COVID-19 pandemic in Peru

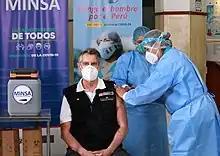
Peru's interim President Francisco Sagasti gets vaccinated against COVID-19 at a military hospital in Lima

President Vizcarra announced on 8 May the decision to extend the State of Emergency until Sunday 24 May. It was indicated, between the National Police and the Armed Forces, there will be 150,000 troops on the streets, enforcing the measures ordered. The Head of State reported that, as of Monday, 11 May, the immobilization mandatory social will be from 8 at night. This will allow attention in banks and markets is extended, which will reduce concentrations of people. The modification in the schedule will not apply to the Loreto, La Libertad, Lambayeque, Tumbes and Piura, where the restriction will continue to be implemented from 4 in the afternoon. Starting Monday, the 18th of this month, children up to the age of 14 will be allowed – accompanied by an adult – to go out for 30 minutes as exercise up to no more than 500 meters from their homes.